Legislative history of United States four-star officers, 1947–1979

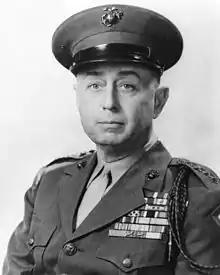
Clifton B. Cates reverted to three stars after his term as Marine Corps commandant after refusing to apply for an exemption from a law that withheld retired pay from officers below the statutory retirement age.

The Officer Personnel Act required Navy officers to retire after completing 34 years of total commissioned service and 4 years in grade as rear admiral (increased to 35 and 5 years in 1950) unless selected by a retention board to continue on the active list until age 62. Unlike the other services, which had separate one-star and two-star general officer grades, the Navy had only one permanent flag officer grade, two-star rear admiral, which was divided for pay purposes into a lower and upper half (O-7 and O-8 pay grades). Since rear admirals automatically advanced from lower to upper half by seniority within the grade, without a second promotion, time in grade was based on promotion from captain.